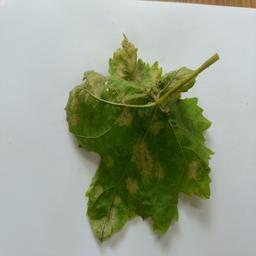
Label: Downy Mildew